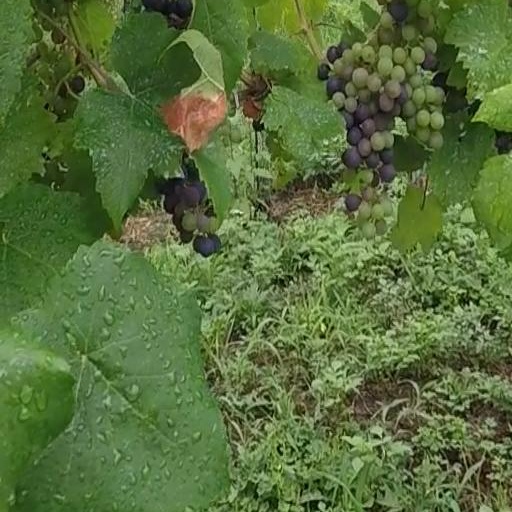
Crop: grape